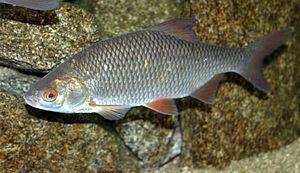
Cette liste commentée recense l'ichtyofaune d'eau douce en France métropolitaine. Elle répertorie les espèces de poissons dulçaquicoles français actuels et celles qui ont été récemment classifiées comme éteintes. Comme ici n'est référencé que la France métropolitaine, cette liste ne comptabilise pas les animaux présents dans les territoires de la France d'outre-mer, qui sont des régions disséminées un peu partout dans le monde.
Un poisson blanc est une appellation générique donnée aux poissons d'eau douce qui sont caractérisés par une écaillure blanchâtre et un régime alimentaire omnivore ou herbivore. En France, elle regroupe notamment les cyprinidés, la Grémille, les loches et d'autres petits poissons comme les chabots ou les épinoches. Ils sont à distinguer notamment des poissons carnassiers et des salmonidés. Terme employé dans le monde de la pêche, les techniques utilisées pour leur capture sont surtout l'utilisation d'appâts vivants ou farineux.